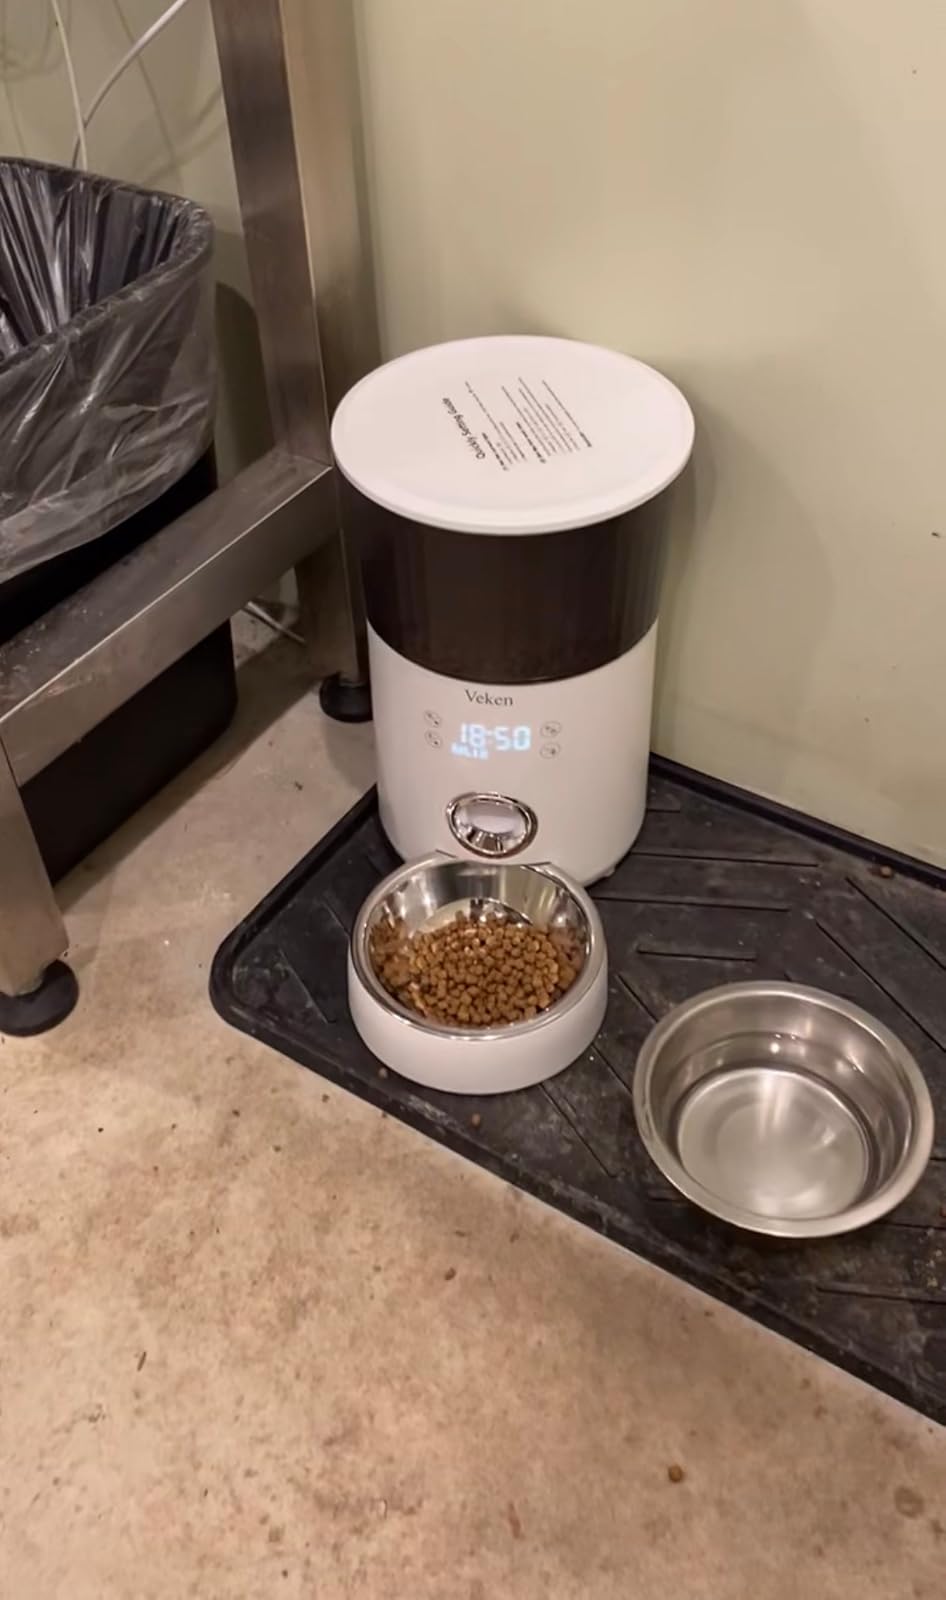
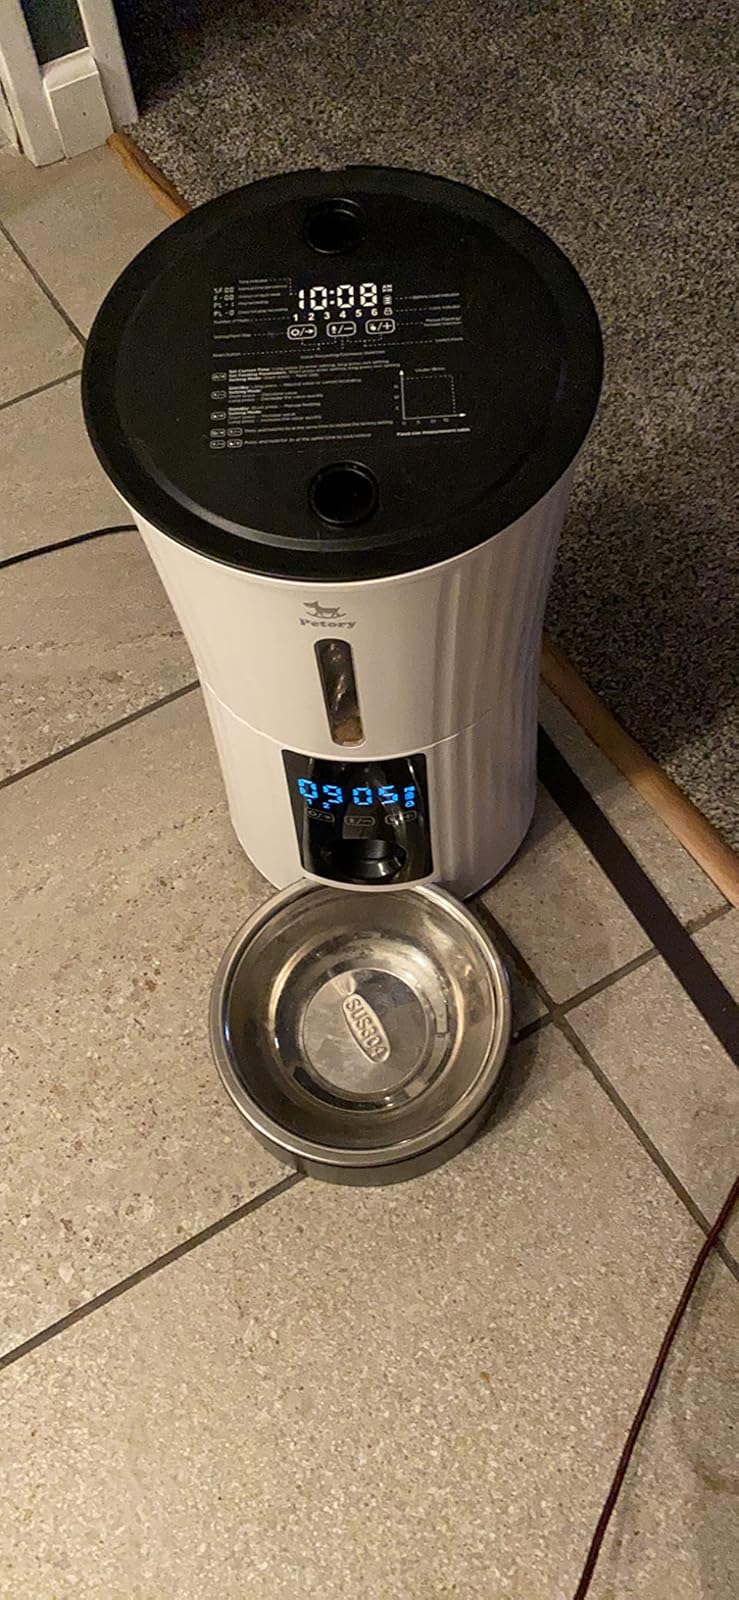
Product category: items_feeder
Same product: no